Flyin' Jenny

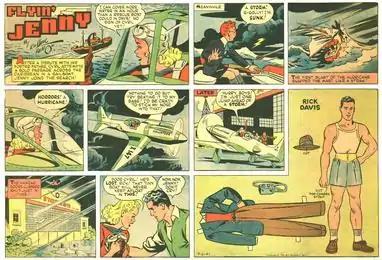
Russell Keaton's "Flyin' Jenny" (July 6, 1941)

Flyin' Jenny was an aviation adventure comic strip created by illustrator Russell Keaton and distributed to newspapers by Bell Syndicate from October 2, 1939, to July 20, 1946.